Aline Hanson

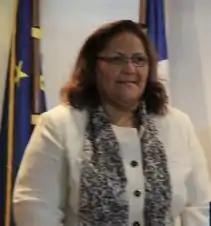
2013 inauguration

Aline Hanson (9 October 1949 – 29 June 2017) was a native of Saint Martin, who was noted as a teacher and then became the first woman elected president of the Collectivity of Saint Martin. Hanson began her career in education, working as a teacher, advisor to the French government on developing programs for disadvantaged children and principal of Sandy Ground Elementary School. She entered politics, simultaneously working as a teacher, in the mayoral office of Marigot. Serving on numerous island boards and government entities, in 2007 she ran for a seat on the Territorial Council and was elected as a council member. Two years later, she was promoted to the executive council. In 2012, after winning a seat on the council, she was selected as first vice president. When Richardson was forced from office in 2013, Hanson was elected as the first woman to serve as president of the Overseas Collectivity of St. Martin.